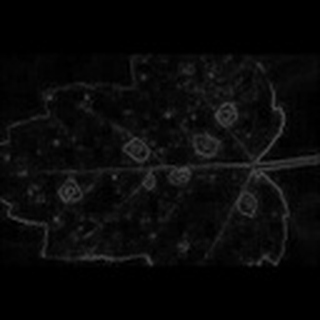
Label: cotton_target_spot